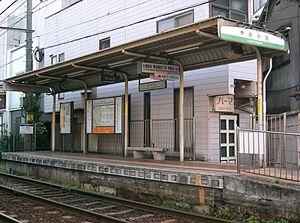
La ligne Toden Arakawa, également appelée Tokyo Sakura Tram, est une ligne de tramway située à Tokyo. Cette ligne de 12,2 km de longueur, exploitée par la compagnie publique de transport Toei, dessert une partie de cette ville.